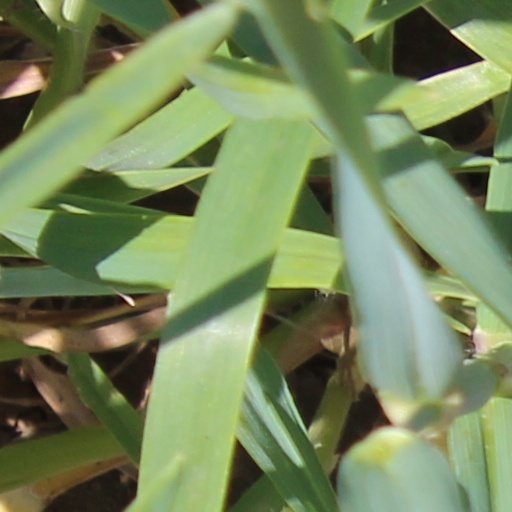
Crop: wheat